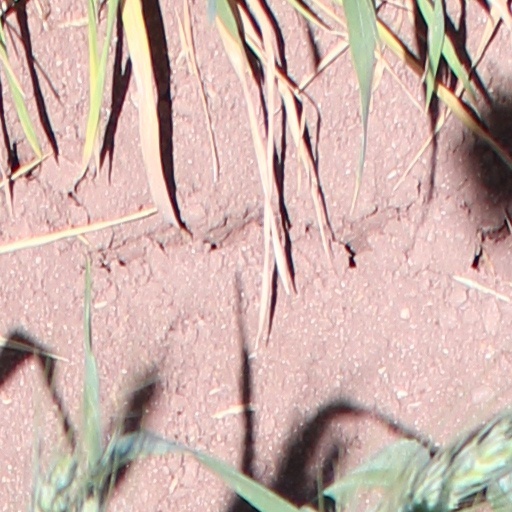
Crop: wheat